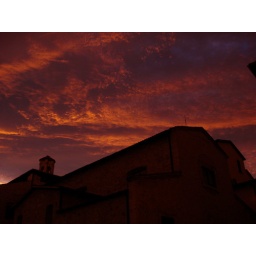
3711 pink sky over our head